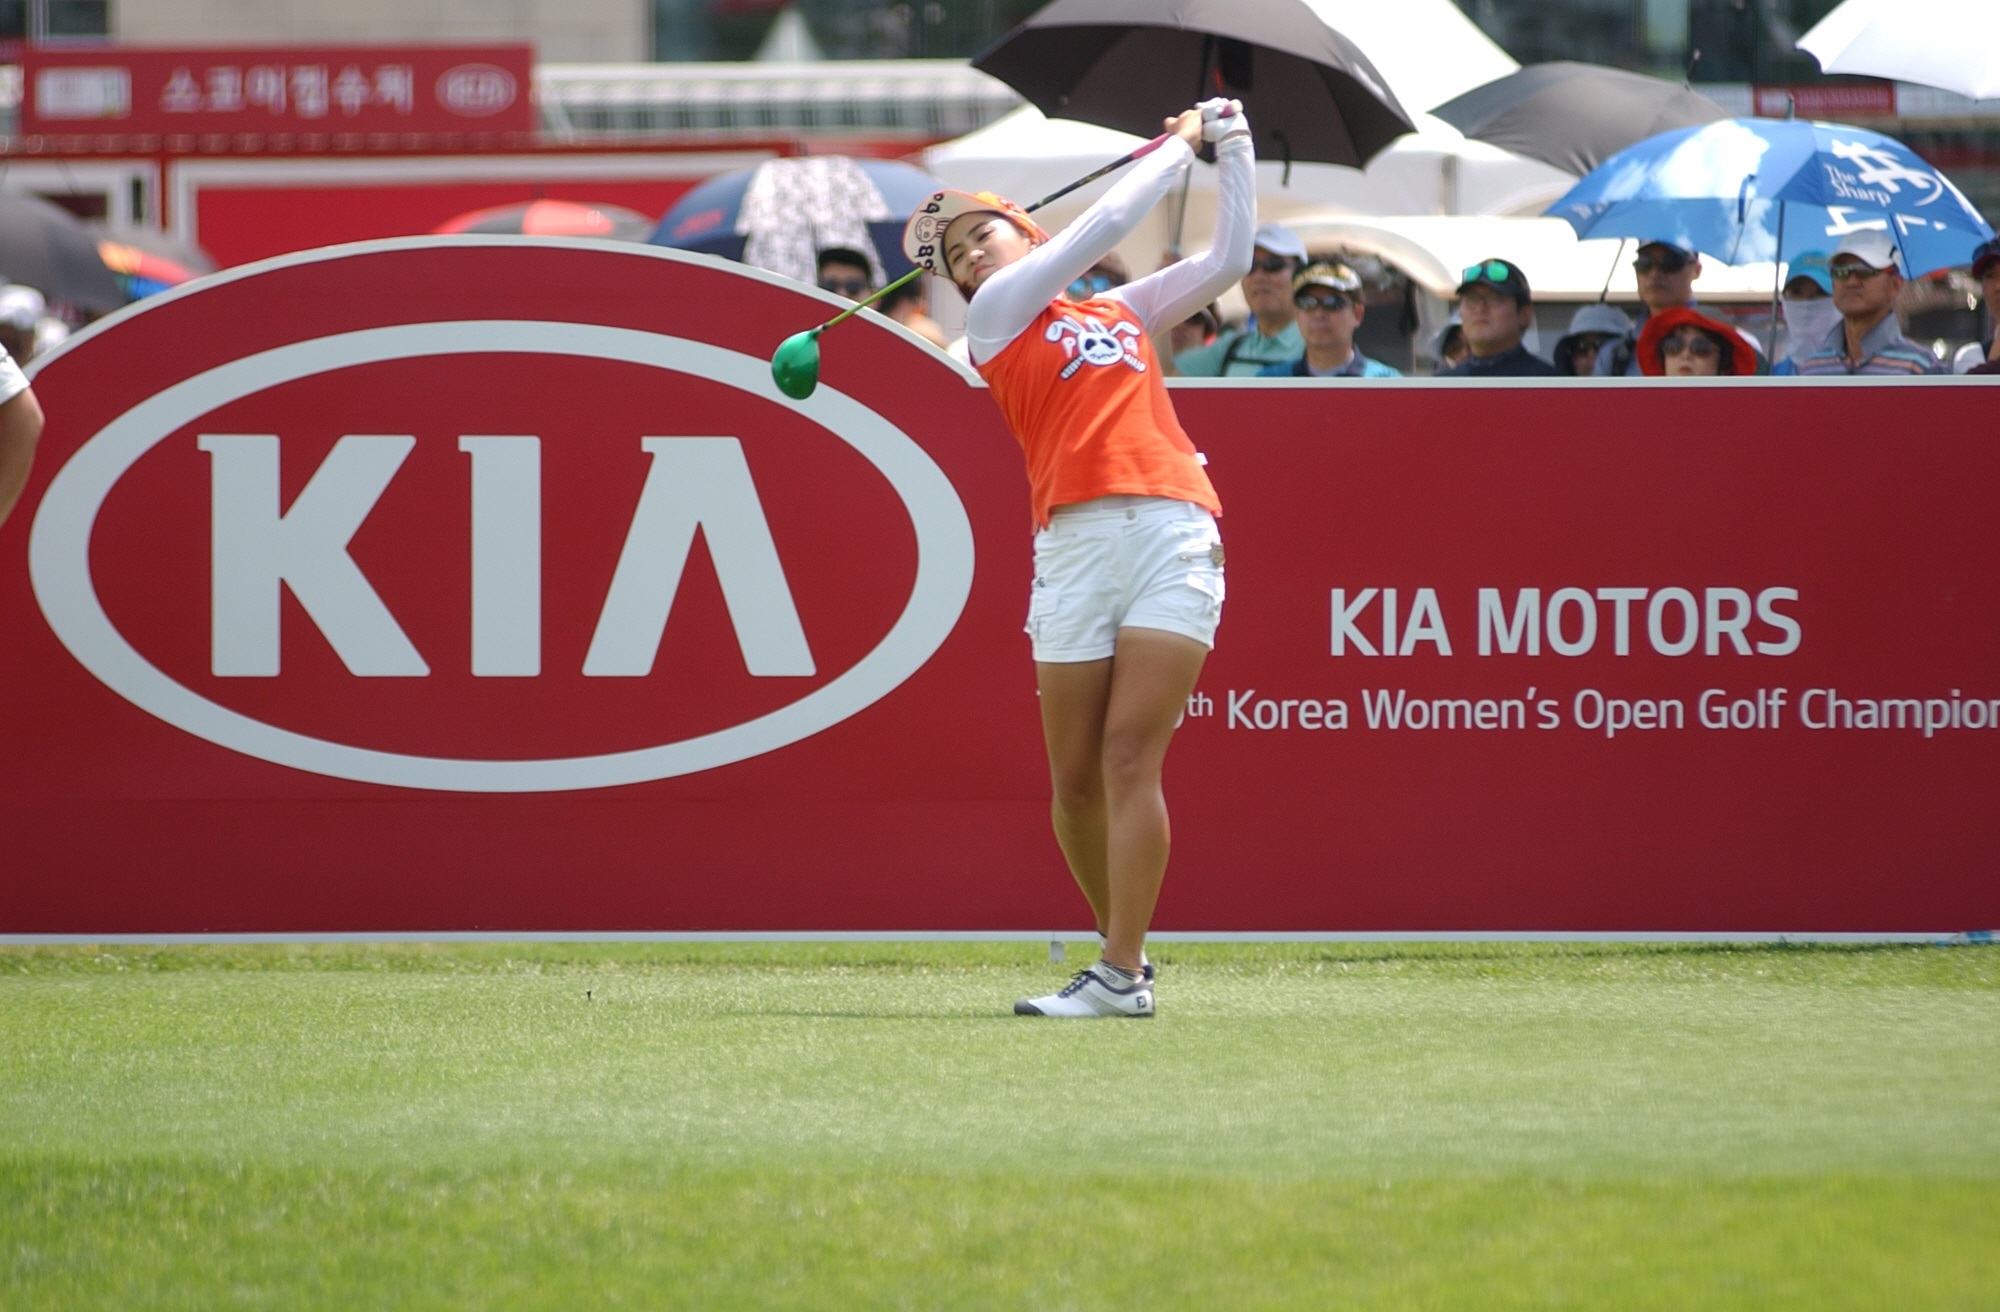
player, baseball field, golf, tennis, sports, driver, tournament, ball game, tennis player, south korea women's open, positive gene, driver shot, competition event